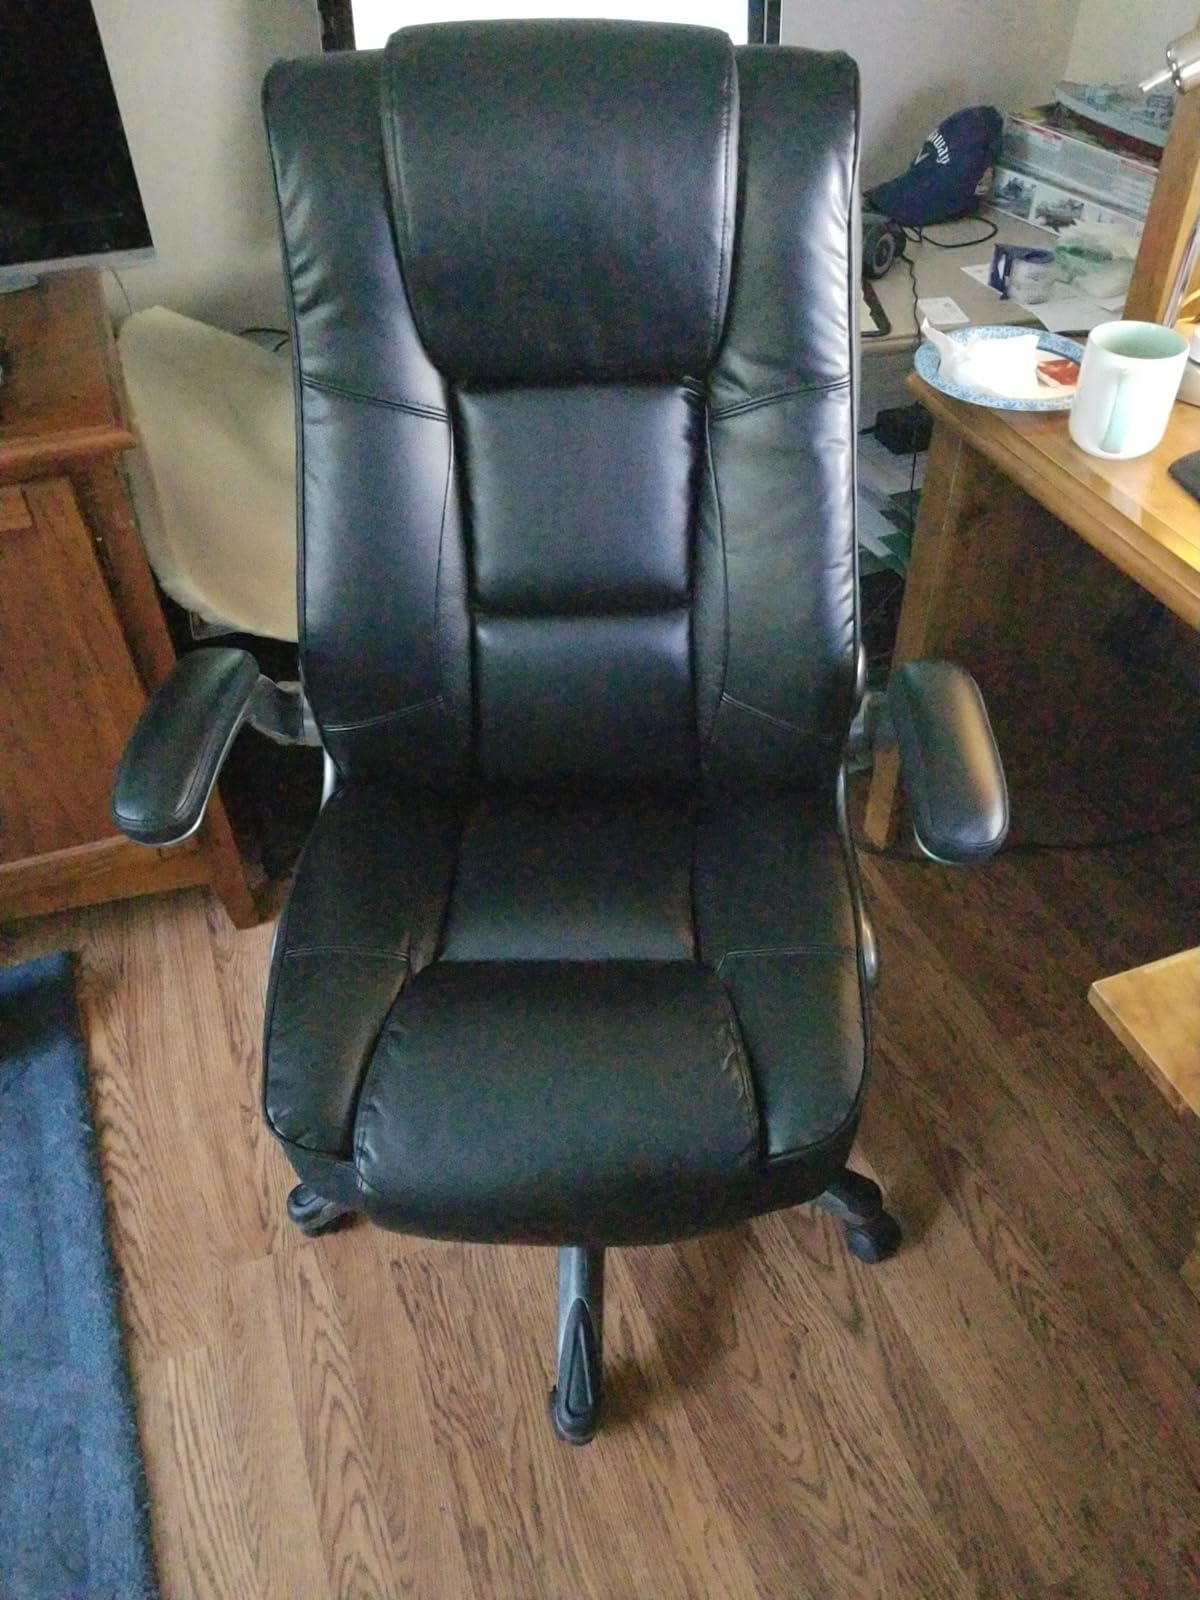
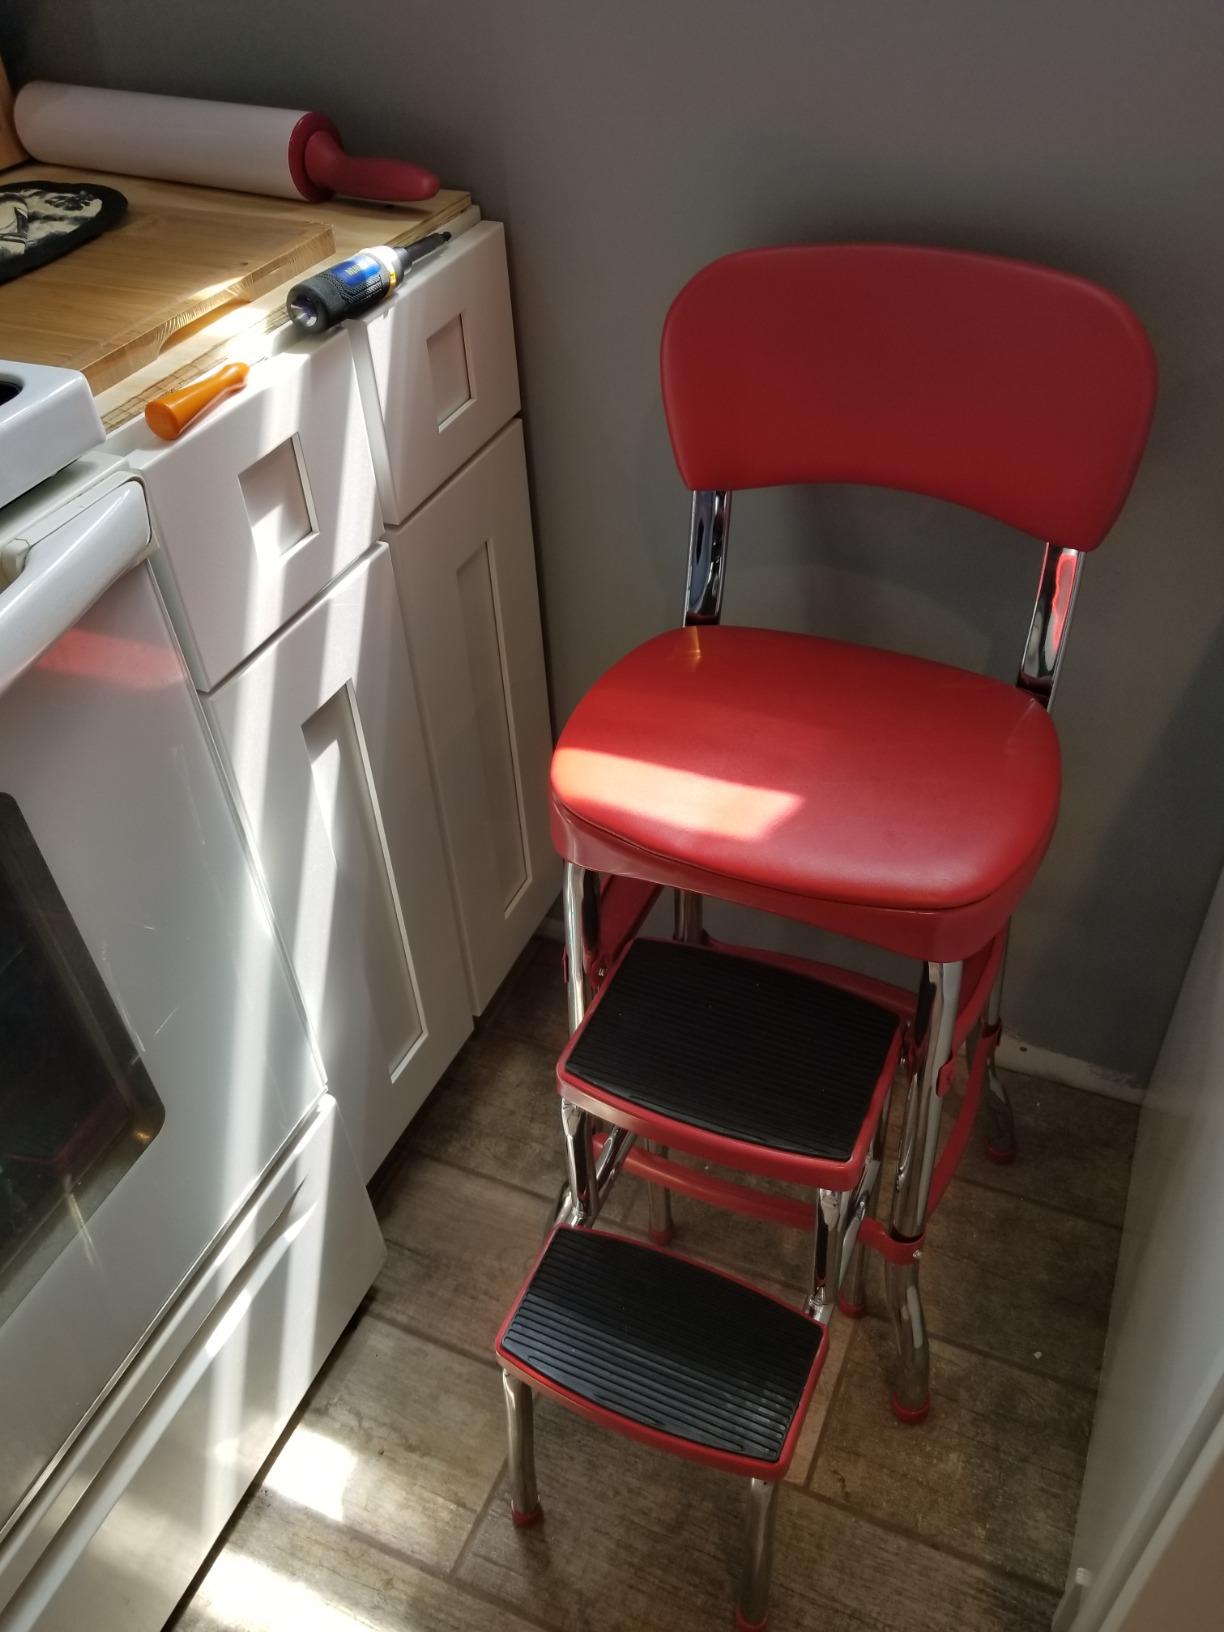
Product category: items_chair
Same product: no